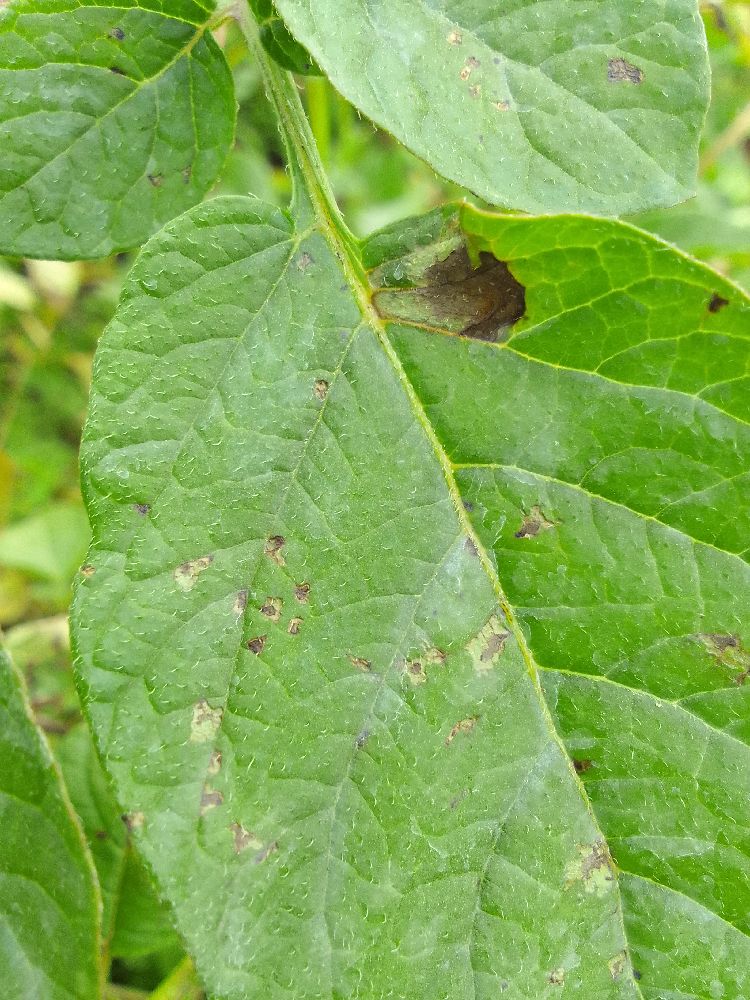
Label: Late blight